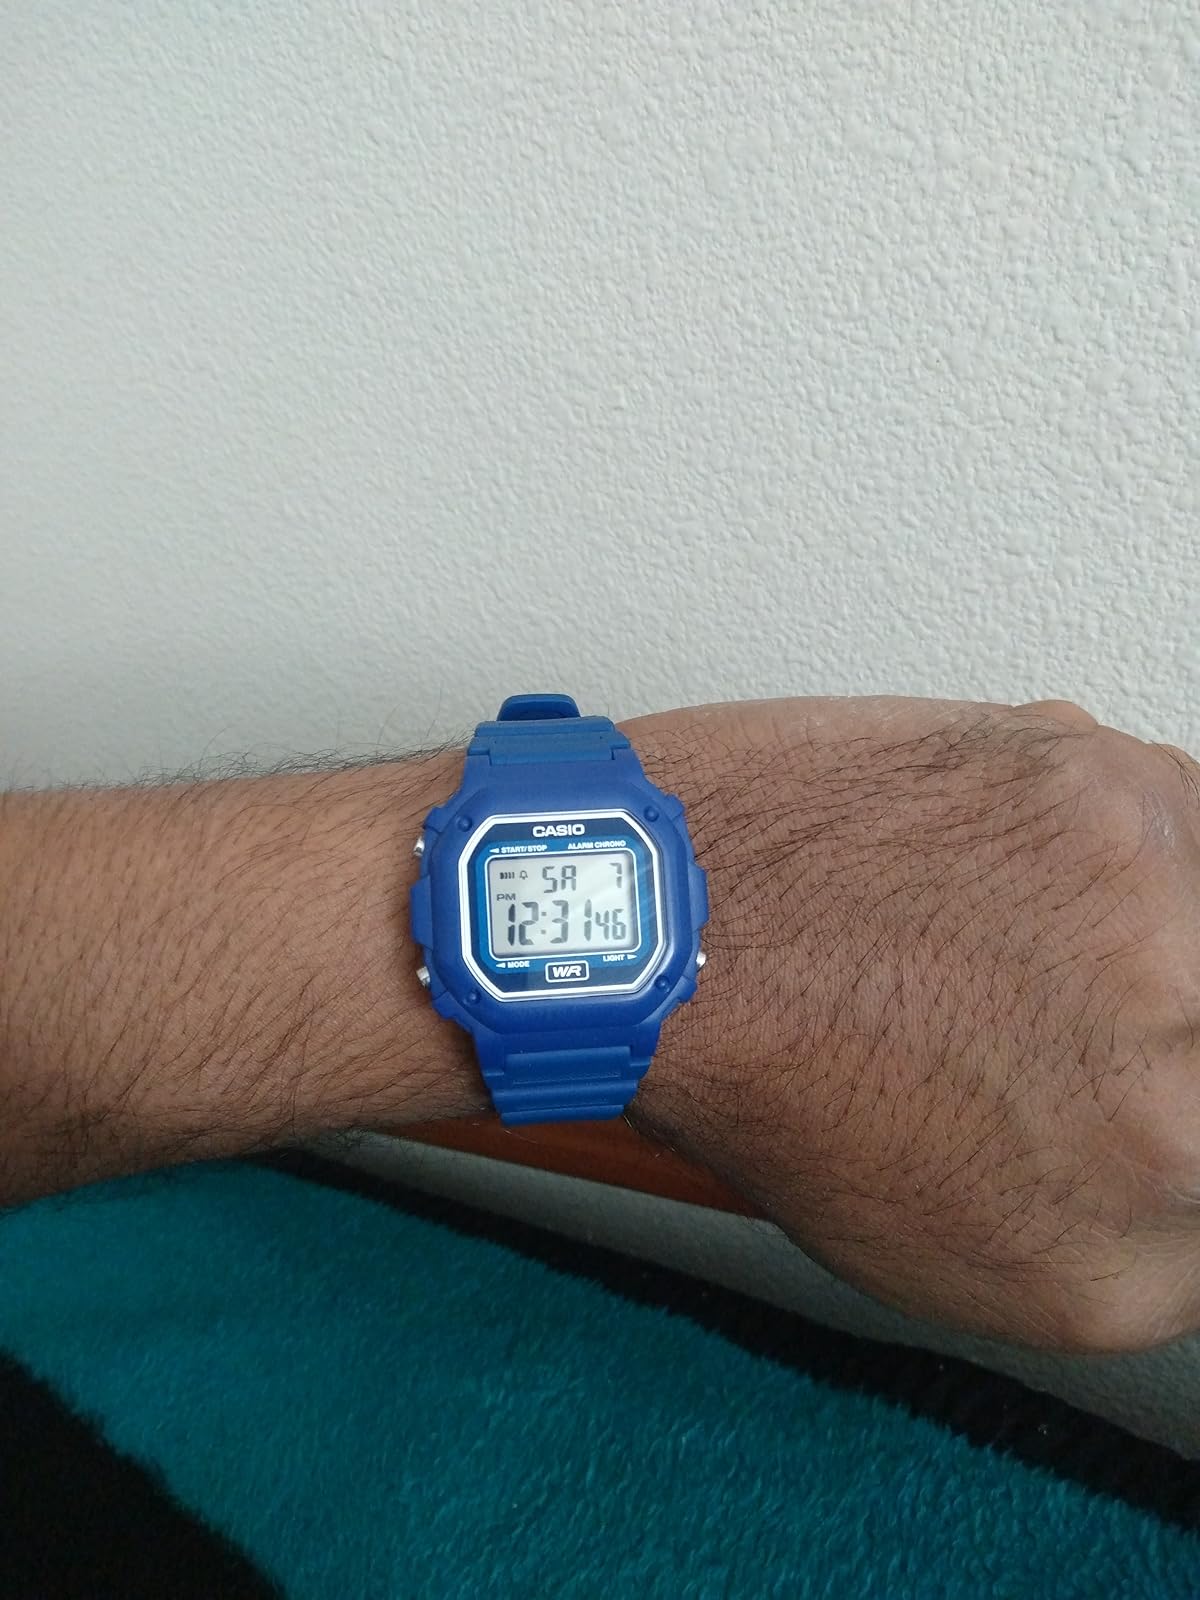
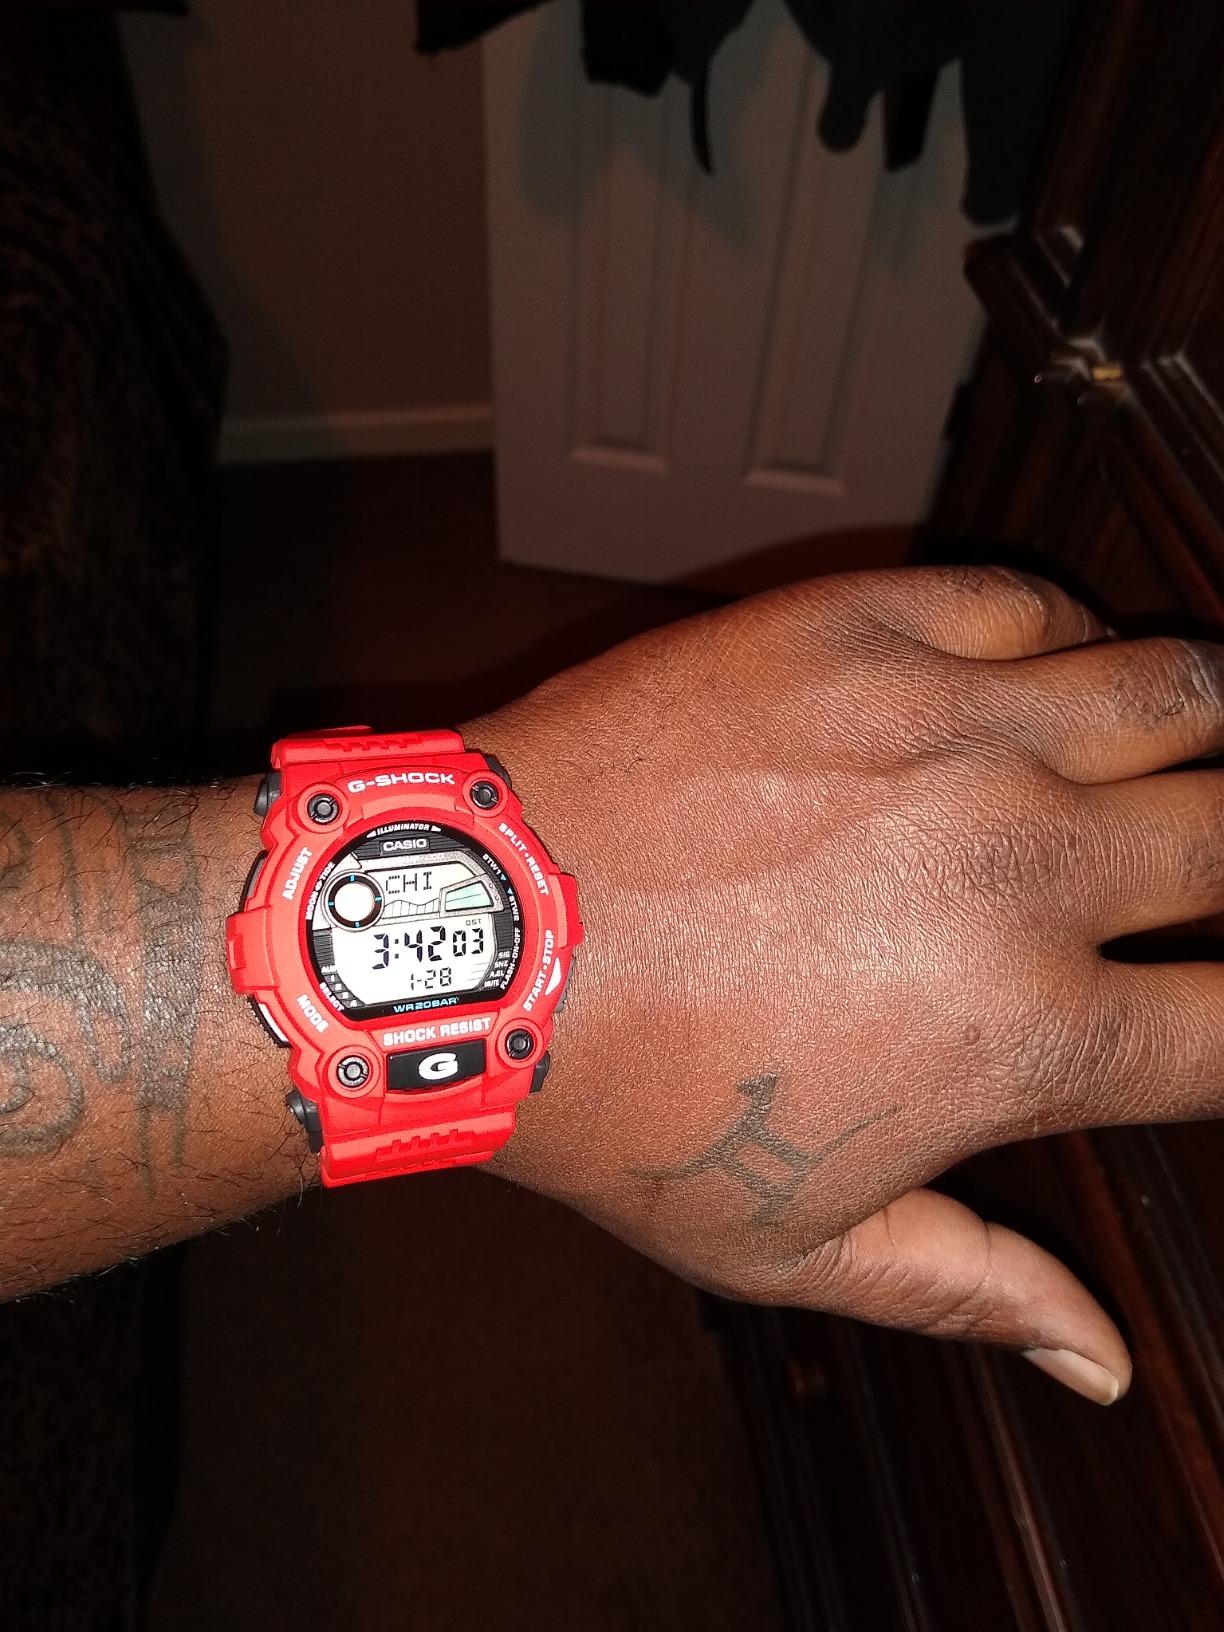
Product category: accessories_watch
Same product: no